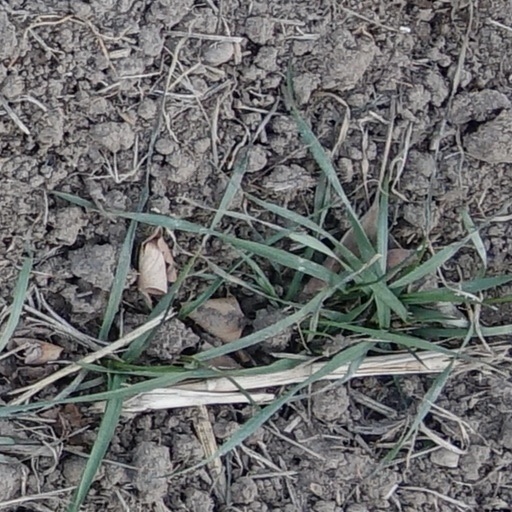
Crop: wheat